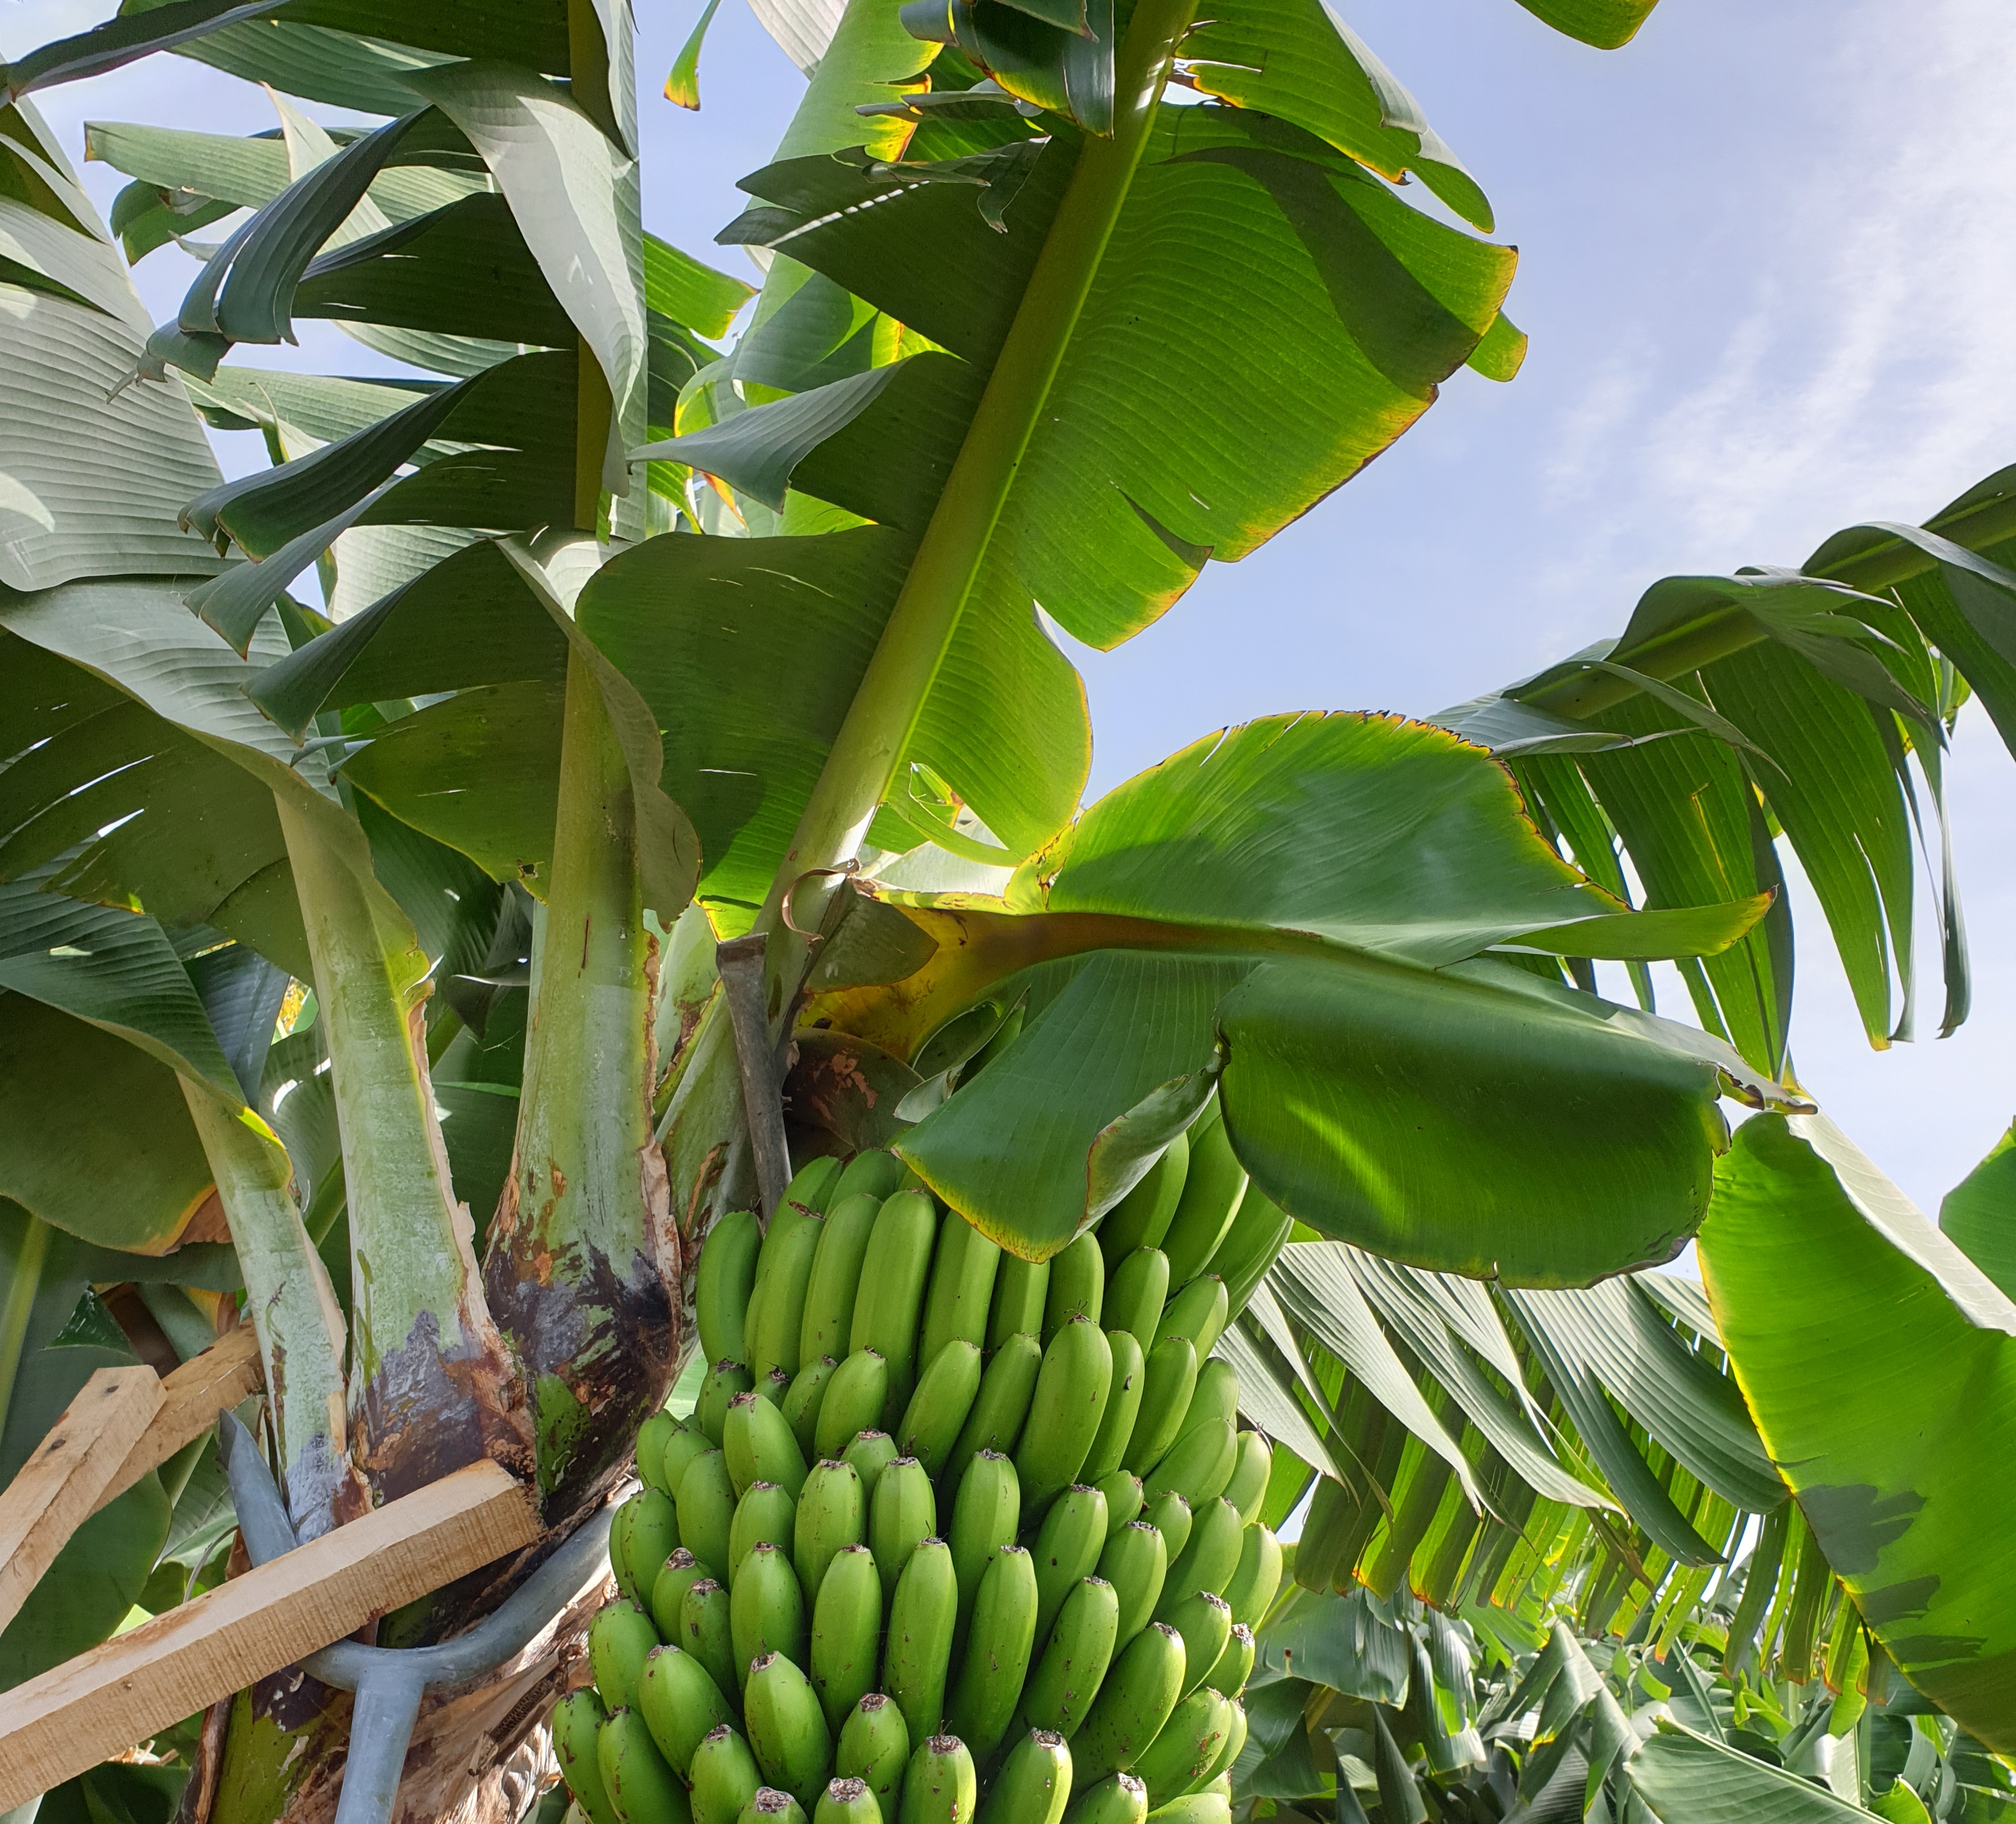
Label: Cut